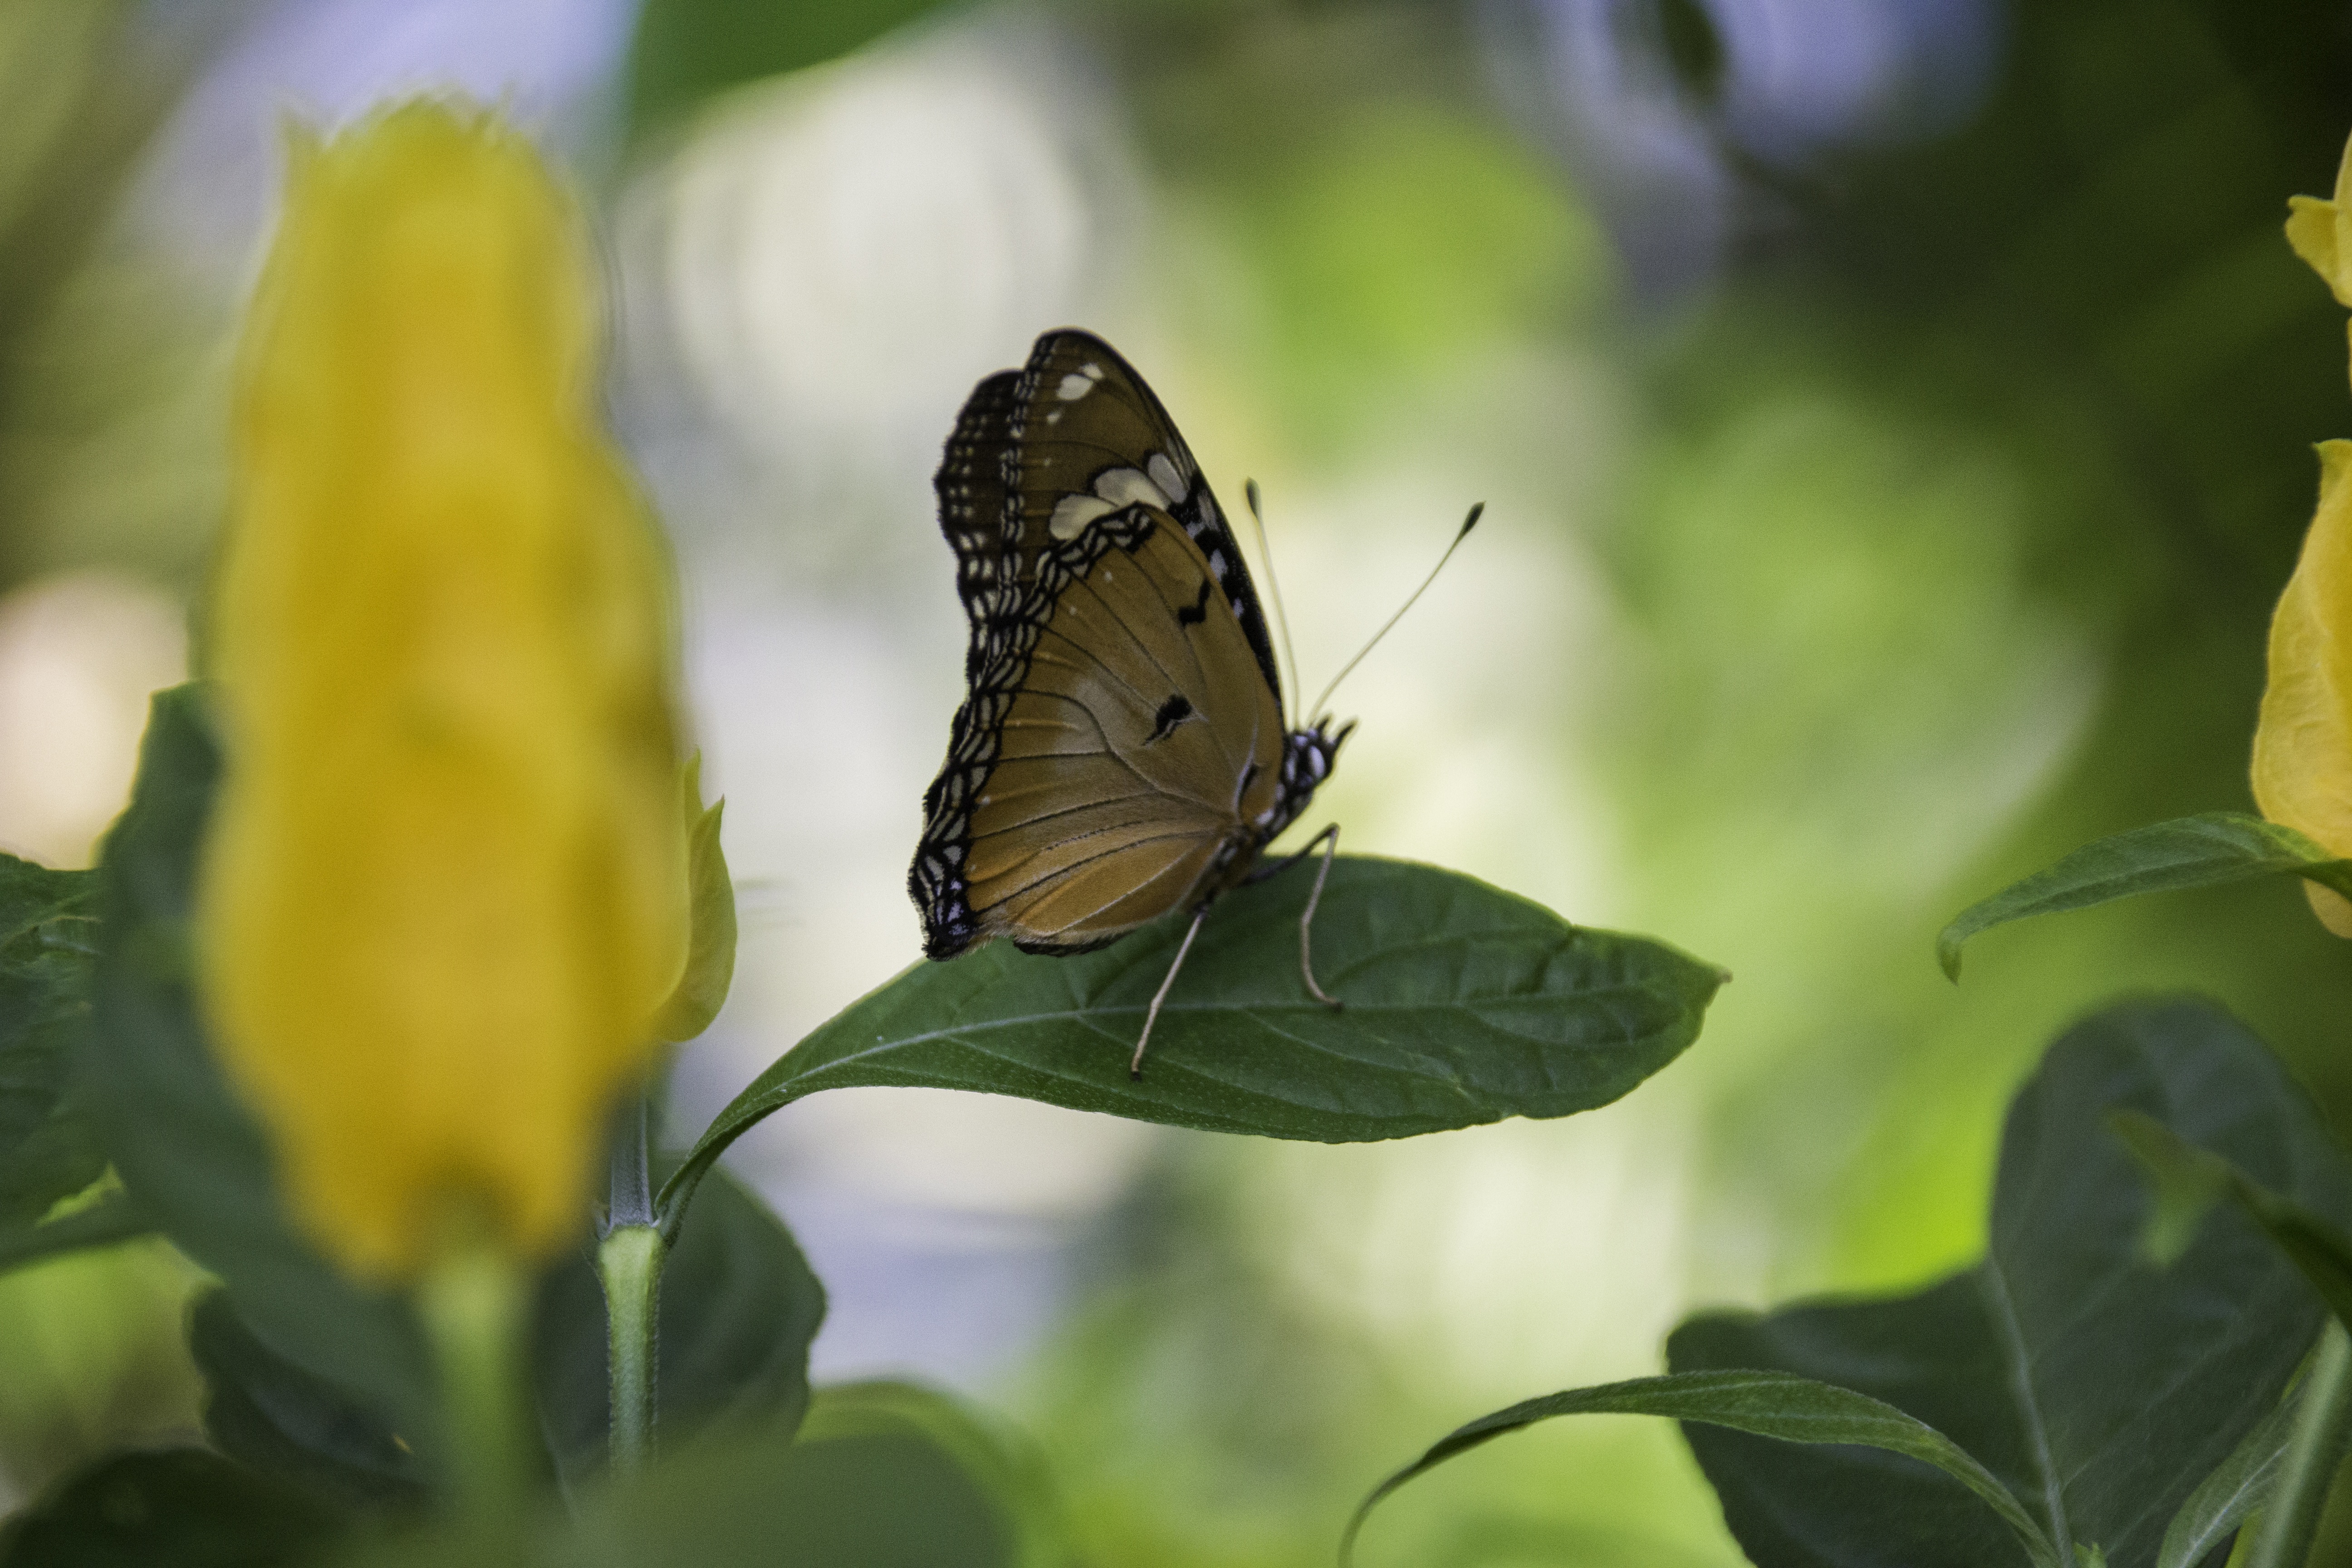
butterfly, moths and butterflies, nature, insect, green, yellow, flora, fauna, invertebrate, botany, macro photography, leaf, flower, close up, wildlife, pollinator, branch, arthropod, wing, tropics